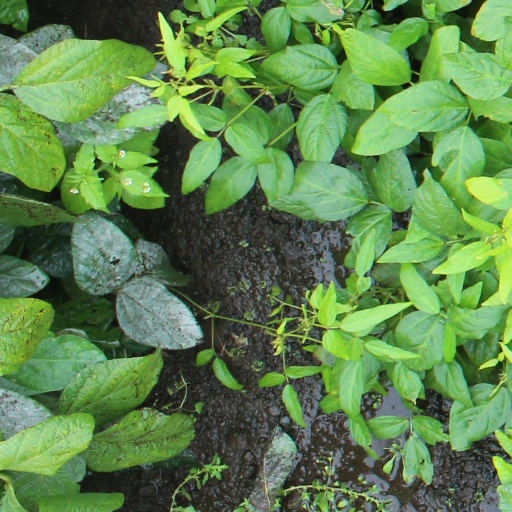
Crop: soybean